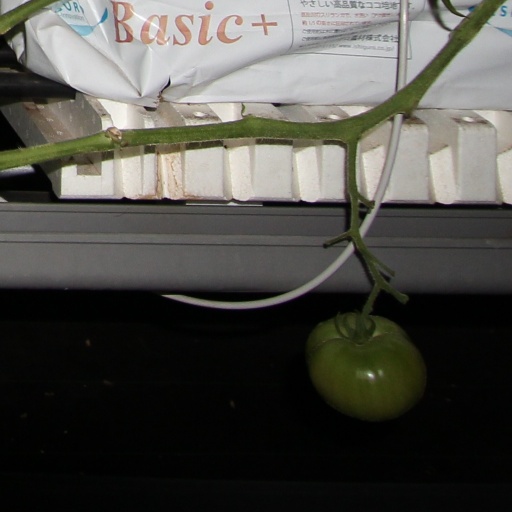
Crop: tomato